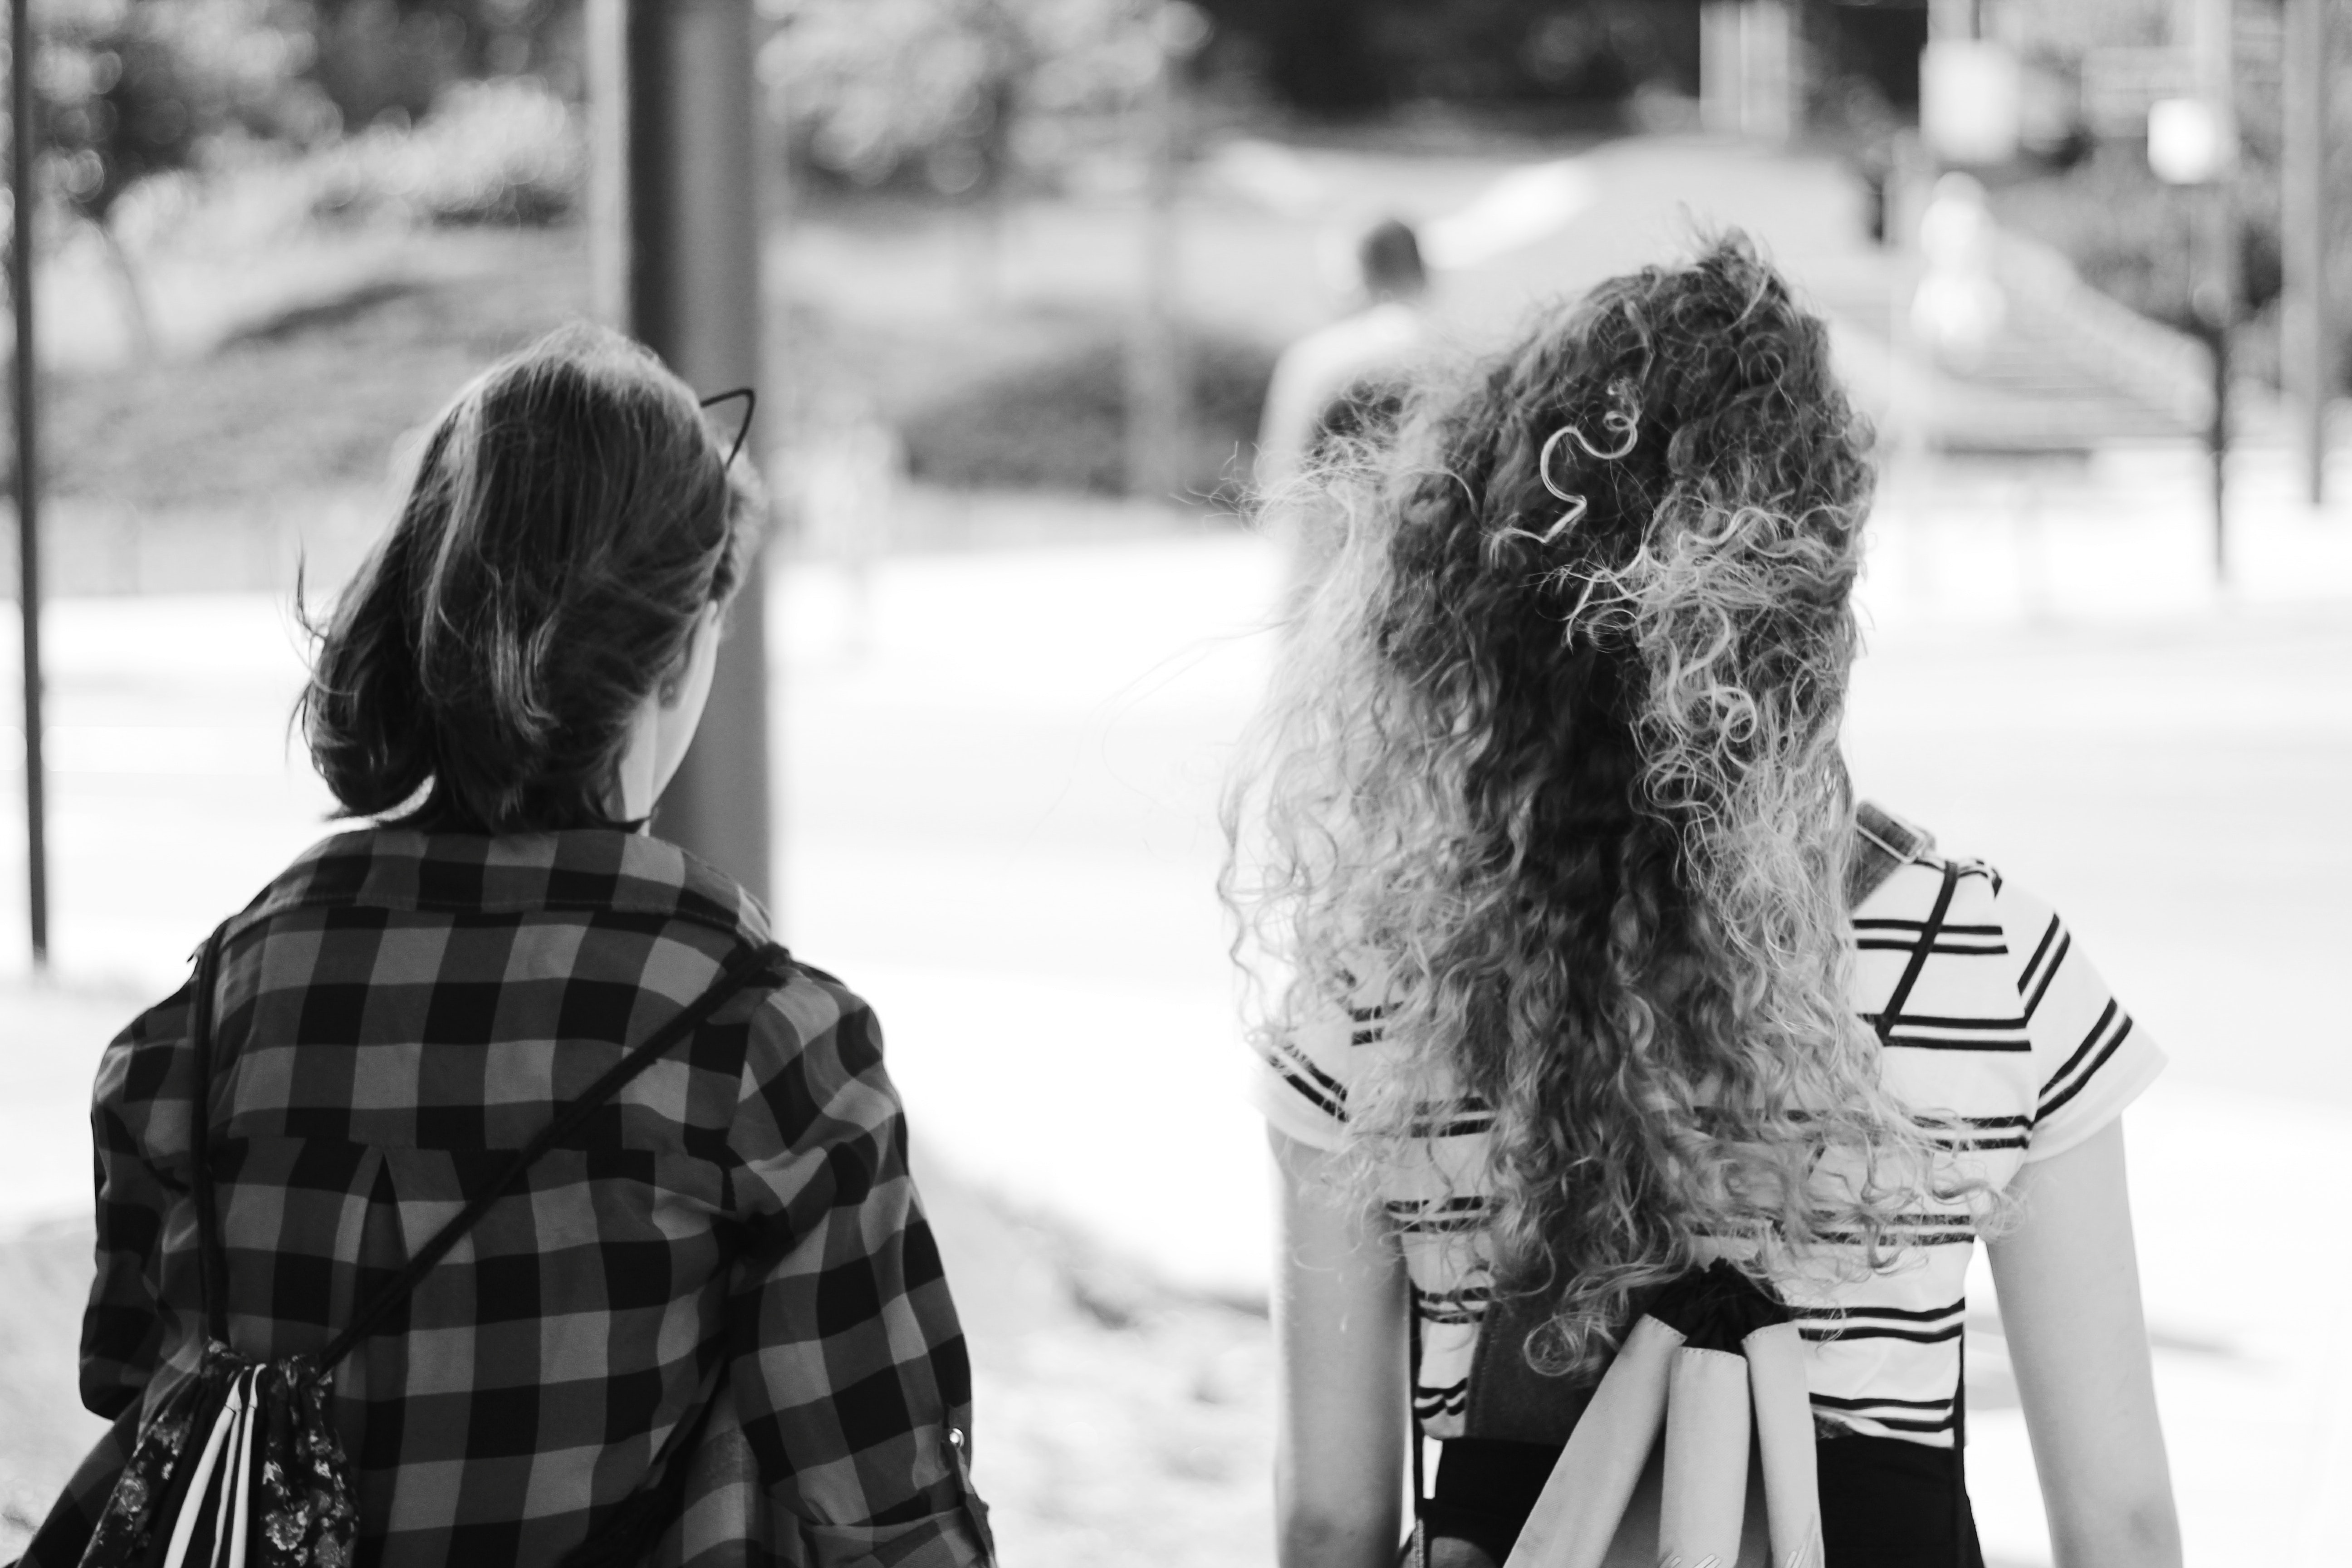
white, black, photograph, black and white, hair, people, monochrome, monochrome photography, snapshot, photography, street fashion, human, street, design, long hair, plaid, pattern, style, glasses, fur, portrait photography, road, gesture, tartan, beard